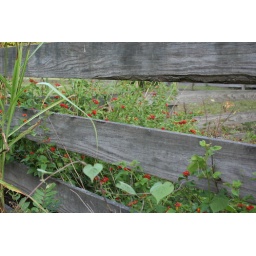
flowers in the fence